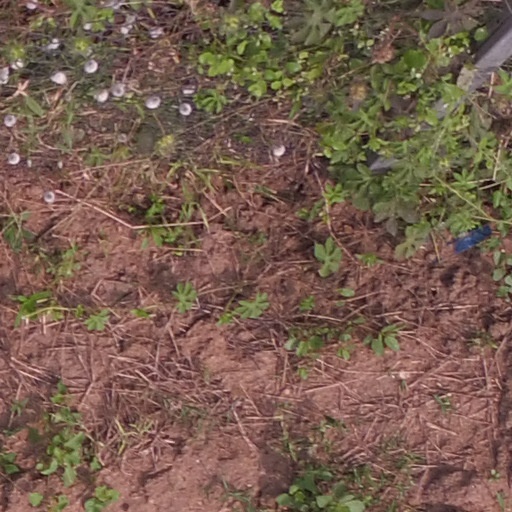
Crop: maize; corn